Group GT3

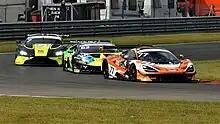
A group of cars at the Snetterton Circuit, featuring three Group GT3 manufacturers

Group GT3, known technically as Cup Grand Touring Cars and commonly referred to as simply GT3, is a set of regulations maintained by the Fédération Internationale de l'Automobile (FIA) for grand tourer racing cars designed for use in various auto racing series throughout the world. The GT3 category was initially created in 2005 by the SRO Motorsports Group as a third rung in the ladder of grand touring motorsport, below the Group GT1 and Group GT2 categories which were utilized in the SRO's FIA GT Championship, and launched its own series in 2006 called the FIA GT3 European Championship. Since then, Group GT3 has expanded to become the de facto category for many national and international grand touring series, although some series modify the ruleset from the FIA standard. By 2013, nearly 20 automobile manufacturers have built or been represented with GT3 machines.